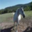
Label: horse